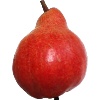
Label: red_pear